Michael Howard

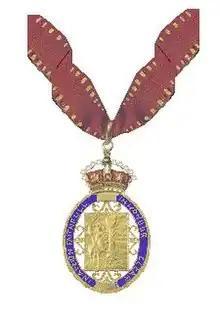
Insignia of a Member of the Order of the Companions of Honour, which Howard became in 2011

In February 2011 there was increased speculation that Cameron would reshuffle his cabinet, with Lord Howard brought in to replace Kenneth Clarke as Secretary of State for Justice. Instead, Chris Grayling was appointed.